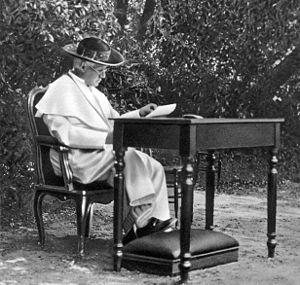
Pie X, né Giuseppe Melchiorre Sarto à Riese en Vénétie le 2 juin 1835 et mort le 20 août 1914 à Rome, fut le 257ᵉ pape de l’Église catholique du 4 août 1903 à sa mort. Il a été béatifié le 3 juin 1951, puis canonisé le 29 mai 1954 : il est donc saint Pie X pour les catholiques.